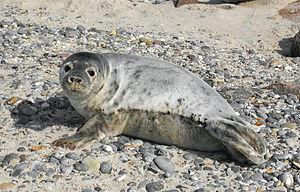
Phoque gris Íslenska: Útselur Italiano: Halichoerus grypus 日本語: ハイイロアザラシ Lietuvių: Pilkasis ruonis